Mikulčice-Valy

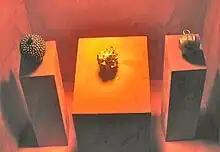
Mikulčice Globular buttons or "gombik"

From 1964 to 1974 the second phase of excavation explored the outer bailey and oxbow lakes with preserved woodwork and bridges. This was followed by the third phase from 1975 to 1990, which concentrated on area excavation within the ramparts of the "acropolis " which ended previous work. Also between 1984 and 1990 the "Kostelisko" cemetery was excavated to the west of the 9th church. This contained approximately 415 graves which were accompanied by rich grave goods.